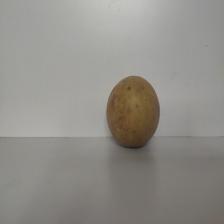
Size: Large